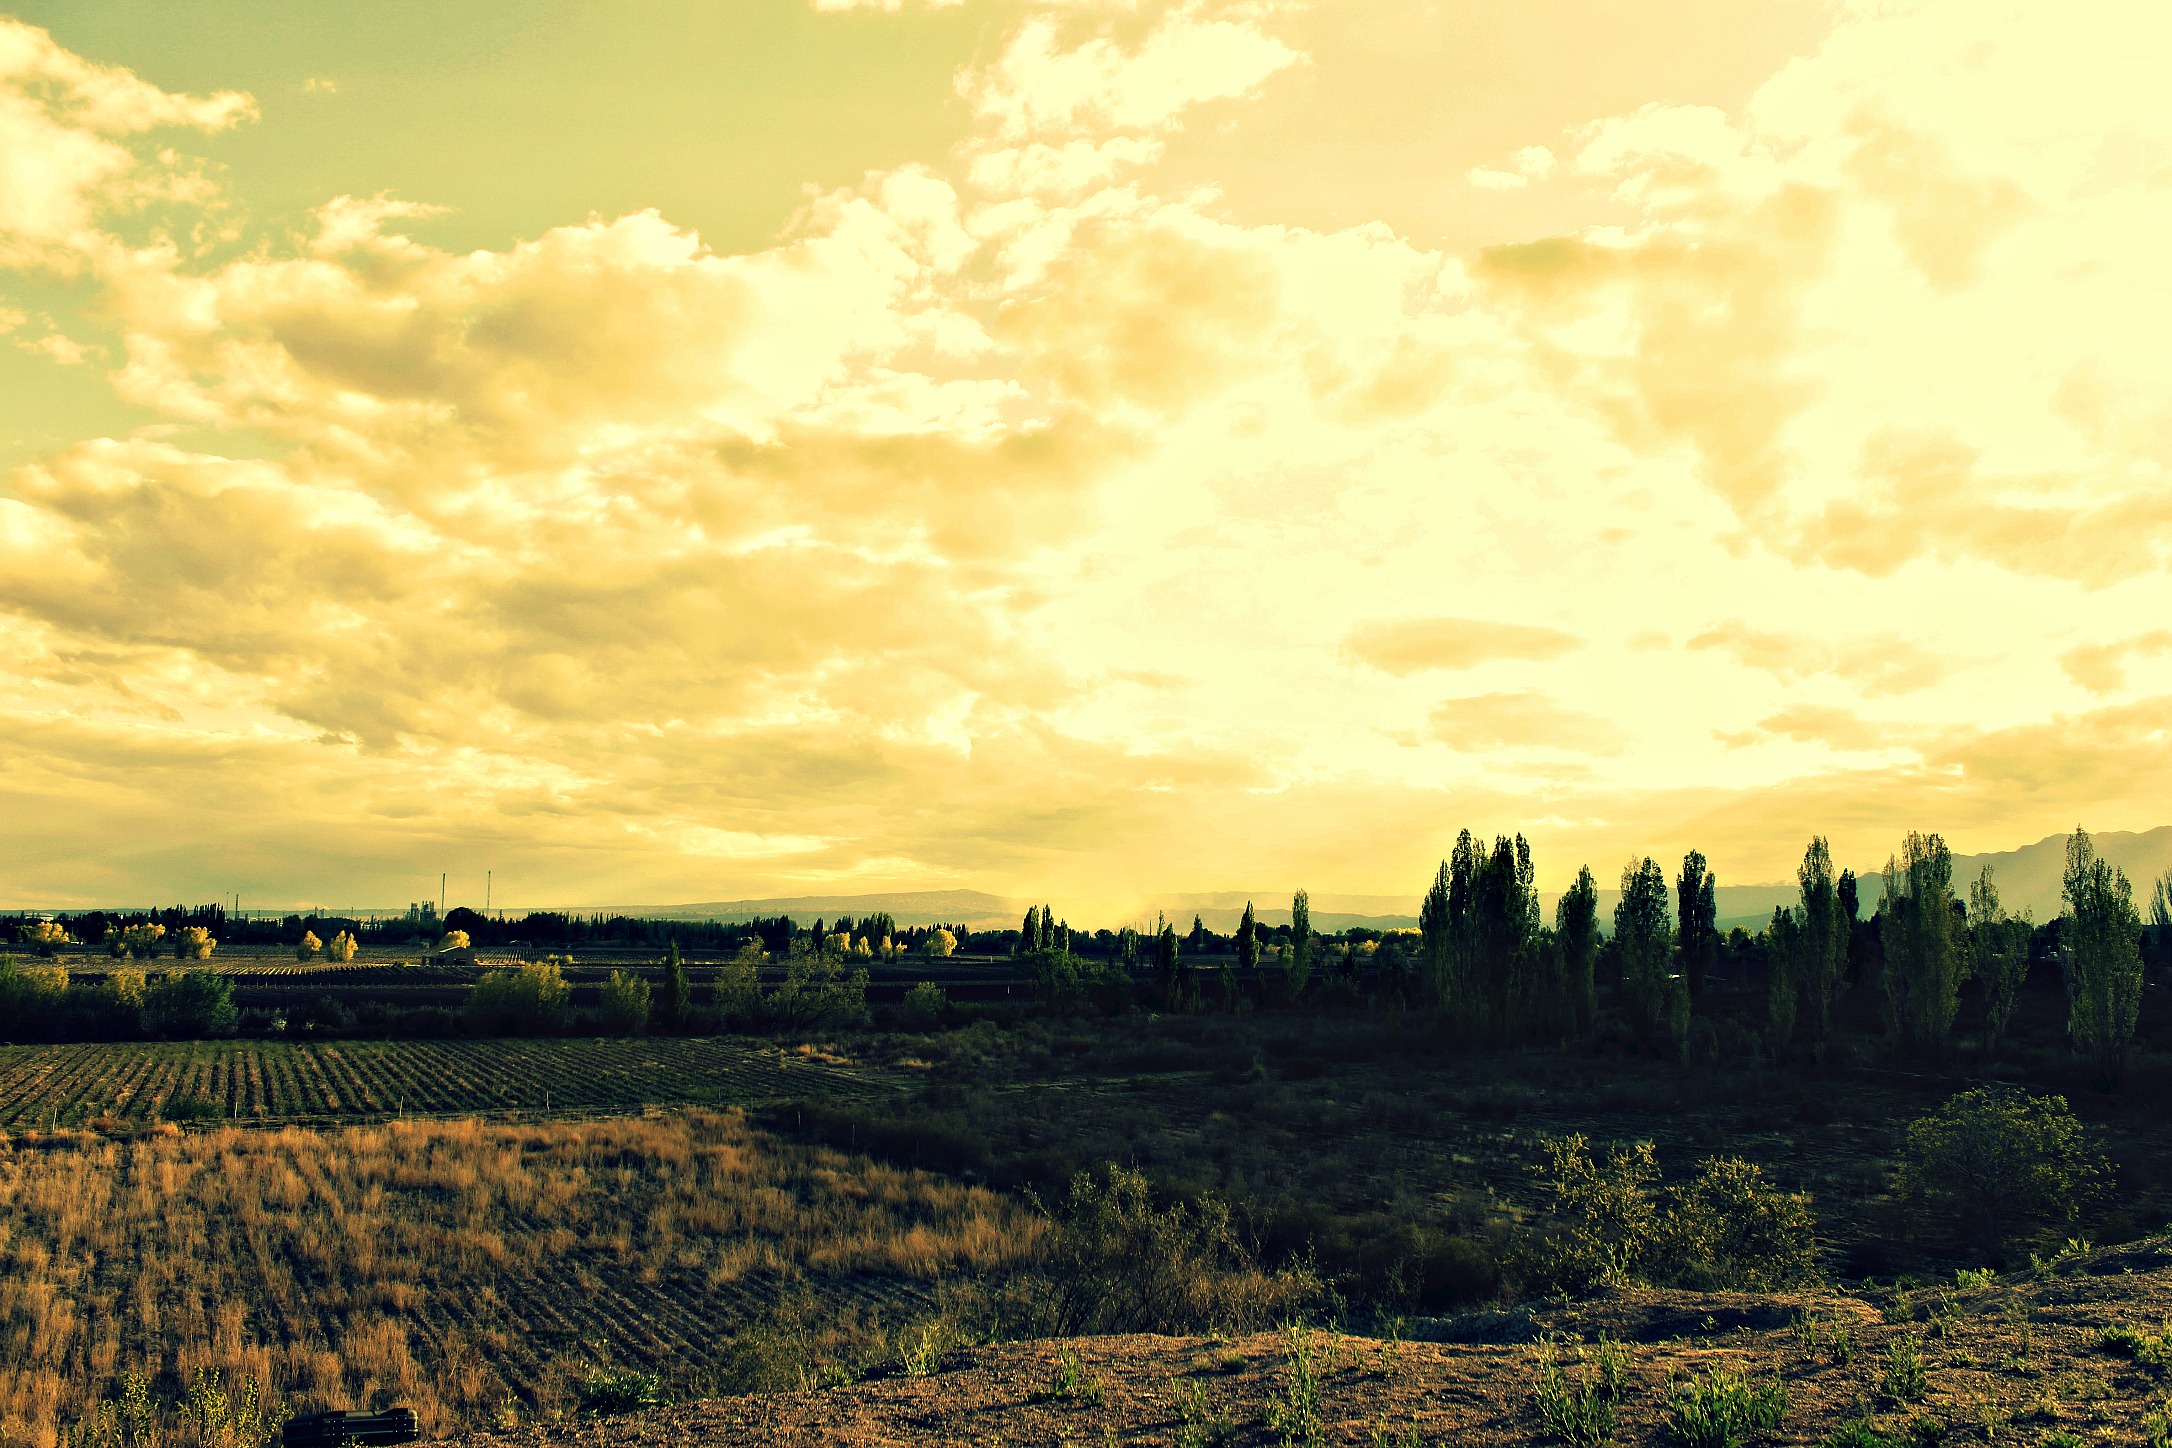
landscape, tree, nature, grass, horizon, mountain, cloud, sky, sunrise, sunset, field, meadow, prairie, sunlight, morning, hill, dawn, dusk, evening, autumn, yellow, agriculture, plain, trees, clouds, mountains, grassland, rural area, mendoza, atmospheric phenomenon